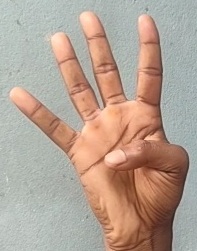
ASL sign: 4